Ottoman cruiser Peyk-i Şevket

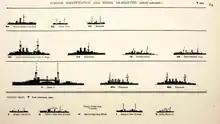
Silhouettes of the major warships of the Ottoman Navy in 1914; the "Peyk-i Şevket"-class is the fourth ship in the second row

On 3 August 1914, "Peyk-i Şevket" steamed to Constantinople, where she was scheduled to begin a lengthy overhaul. But due to the growing tensions in the region due to the outbreak of World War I in Europe, the ship was only painted and loaded with ammunition, fuel, and stores. On 20 November, "Peyk-i Şevket" and the battlecruiser "Yavuz Sultan Selim", formerly the German "Goeben", for a patrol off the Bosporus. In December, the ship joined "Yavuz Sultan Selim", the ex-German light cruiser "Midilli", and her sister "Berk-i Satvet" to escort a convoy of four troop transports to Rize. On 22 June 1915, "Peyk-i Şevket" was nearly torpedoed by the British submarine in the Sea of Marmara while she was transporting ammunition to the Ottoman garrison at Çanakkale. Two months later, successfully torpedoed the ship on 6 August, causing serious damage.